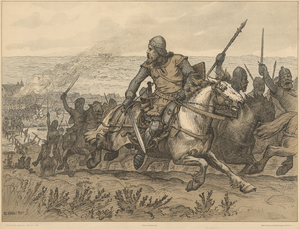
Niels Ebbesen / Liv / Niels Ebbesens æt
Til brug for skolernes historieundervisning udførte maleren Rasmus Christiansen denne illustration til en anskuelsestavle. Man ser Niels Ebbesen ride bort fra Randers med sine mænd, og den ødelagte bro over Gudenåen i baggrunden.
Niels Ebbesen hørte til den danske landadel og gik i spidsen for et oprør mod grev Gerhard III af Holstein-Rendsburg (""Grev Gert""), som han dræbte i Randers i april 1340. På billedet ses Niels og hans mænd ride bort fra stedet, med den ødelagte bro over Gudenåen i baggrunden. Litografi på papir, opklæbet på pap. Signeret nederst til højre: R:
"Niels Ebbesen var en dansk lavadelsmand, der blev nationalhelt, da han dræbte ""den kullede greve"", grev Gerhard 3. af Holsten i Randers 1. april 1340.